Altair: A Record of Battles

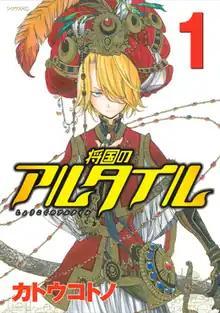
First volume cover, featuring Tuğril Mahmut

is a Japanese manga series written and illustrated by . It tells the story of Tuğril Mahmut, a young military officer and his exploits to protect his country from invasion by a neighboring empire. The manga was serialized in Kodansha's manga magazine "Monthly Shōnen Sirius" from July 2007 to November 2023, with its chapters collected in 27 volumes.